Henry Procter (British Army officer)

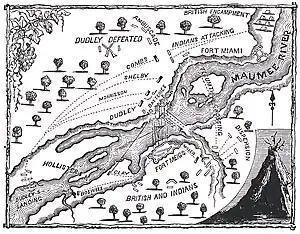
The Siege of Fort Meigs

Harrison had been en route to Frenchtown with reinforcements when news of Winchester's defeat reached him. He withdrew to the Maumee Rapids, ordered Winchester's stores burned, then pulled his soldiers back to the Portage River. A month later Harrison returned to the Maumee River to begin construction of a substantial fortification which he named Fort Meigs. He received instructions to suspend offensive operations until the warships being constructed at Black Rock and Erie were ready to sail and provide support for another attempt to retake Detroit.